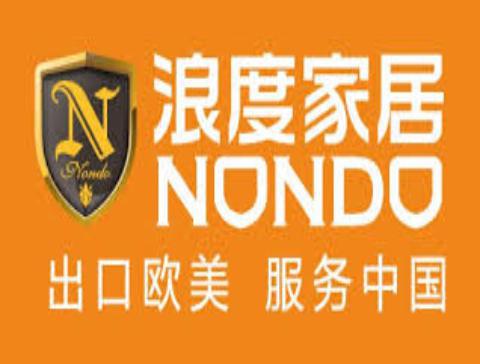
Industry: Necessities